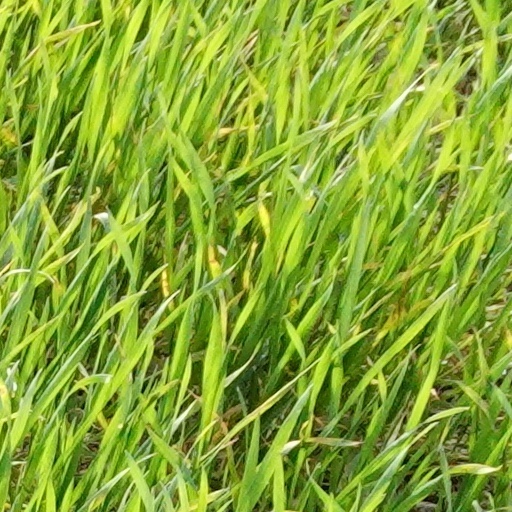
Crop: wheat